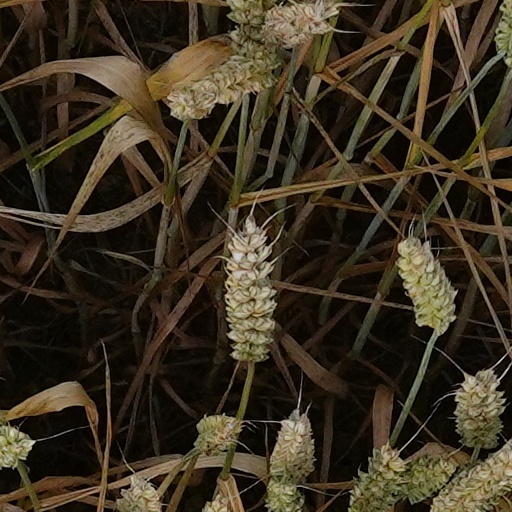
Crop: wheat